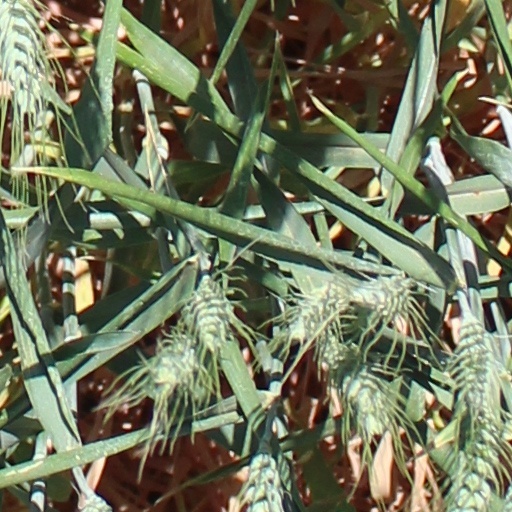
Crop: wheat